I fuorusciti di Firenze

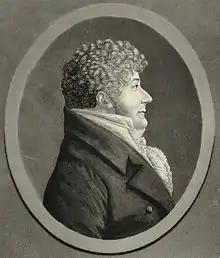
Ferdinando Paer, engraving by , 1809

("The Exiles of Florence") is an "opera semiseria" in two acts by the Italian composer Ferdinando Paer. The libretto was by Angelo Anelli. The work is a form of 'rescue opera'.